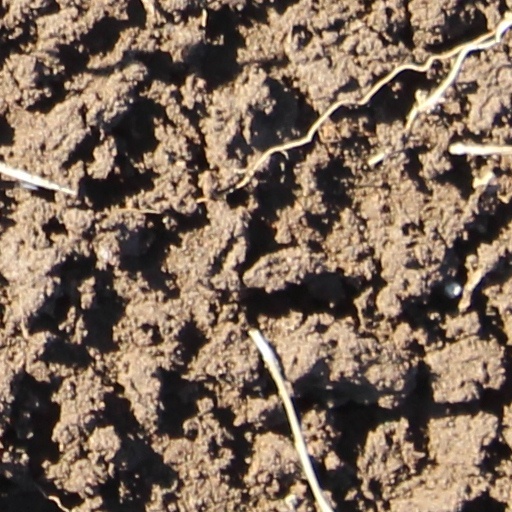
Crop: wheat